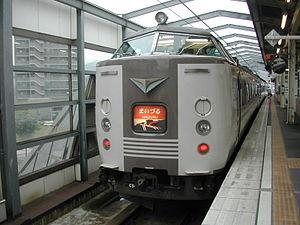
La Ligne Maizuru est une ligne de train japonaise exploitée par la West Japan Railway Company. Cette ligne relie Ayabe à Maizuru dans la préfecture de Kyoto. Elle sert de jonction entre les lignes Obama et Sanin.